Eugene V. Debs

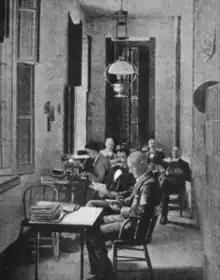
Debs while in prison in Woodstock, Illinois, in 1895.

In 1894, Debs became involved in the Pullman Strike, which grew out of a compensation dispute started by the workers who constructed the rail cars made by the Pullman Palace Car Company. The Pullman Company, citing falling revenue after the economic Panic of 1893, had cut the wages of its factory employees by twenty-eight percent. The workers, many of whom were already members of the ARU, appealed for support to the union at its convention in Chicago, Illinois. Debs tried to persuade union members, who worked on the railways, that the boycott was too risky given the hostility of the railways and the federal government, the weakness of the union, and the possibility that other unions would break the strike.